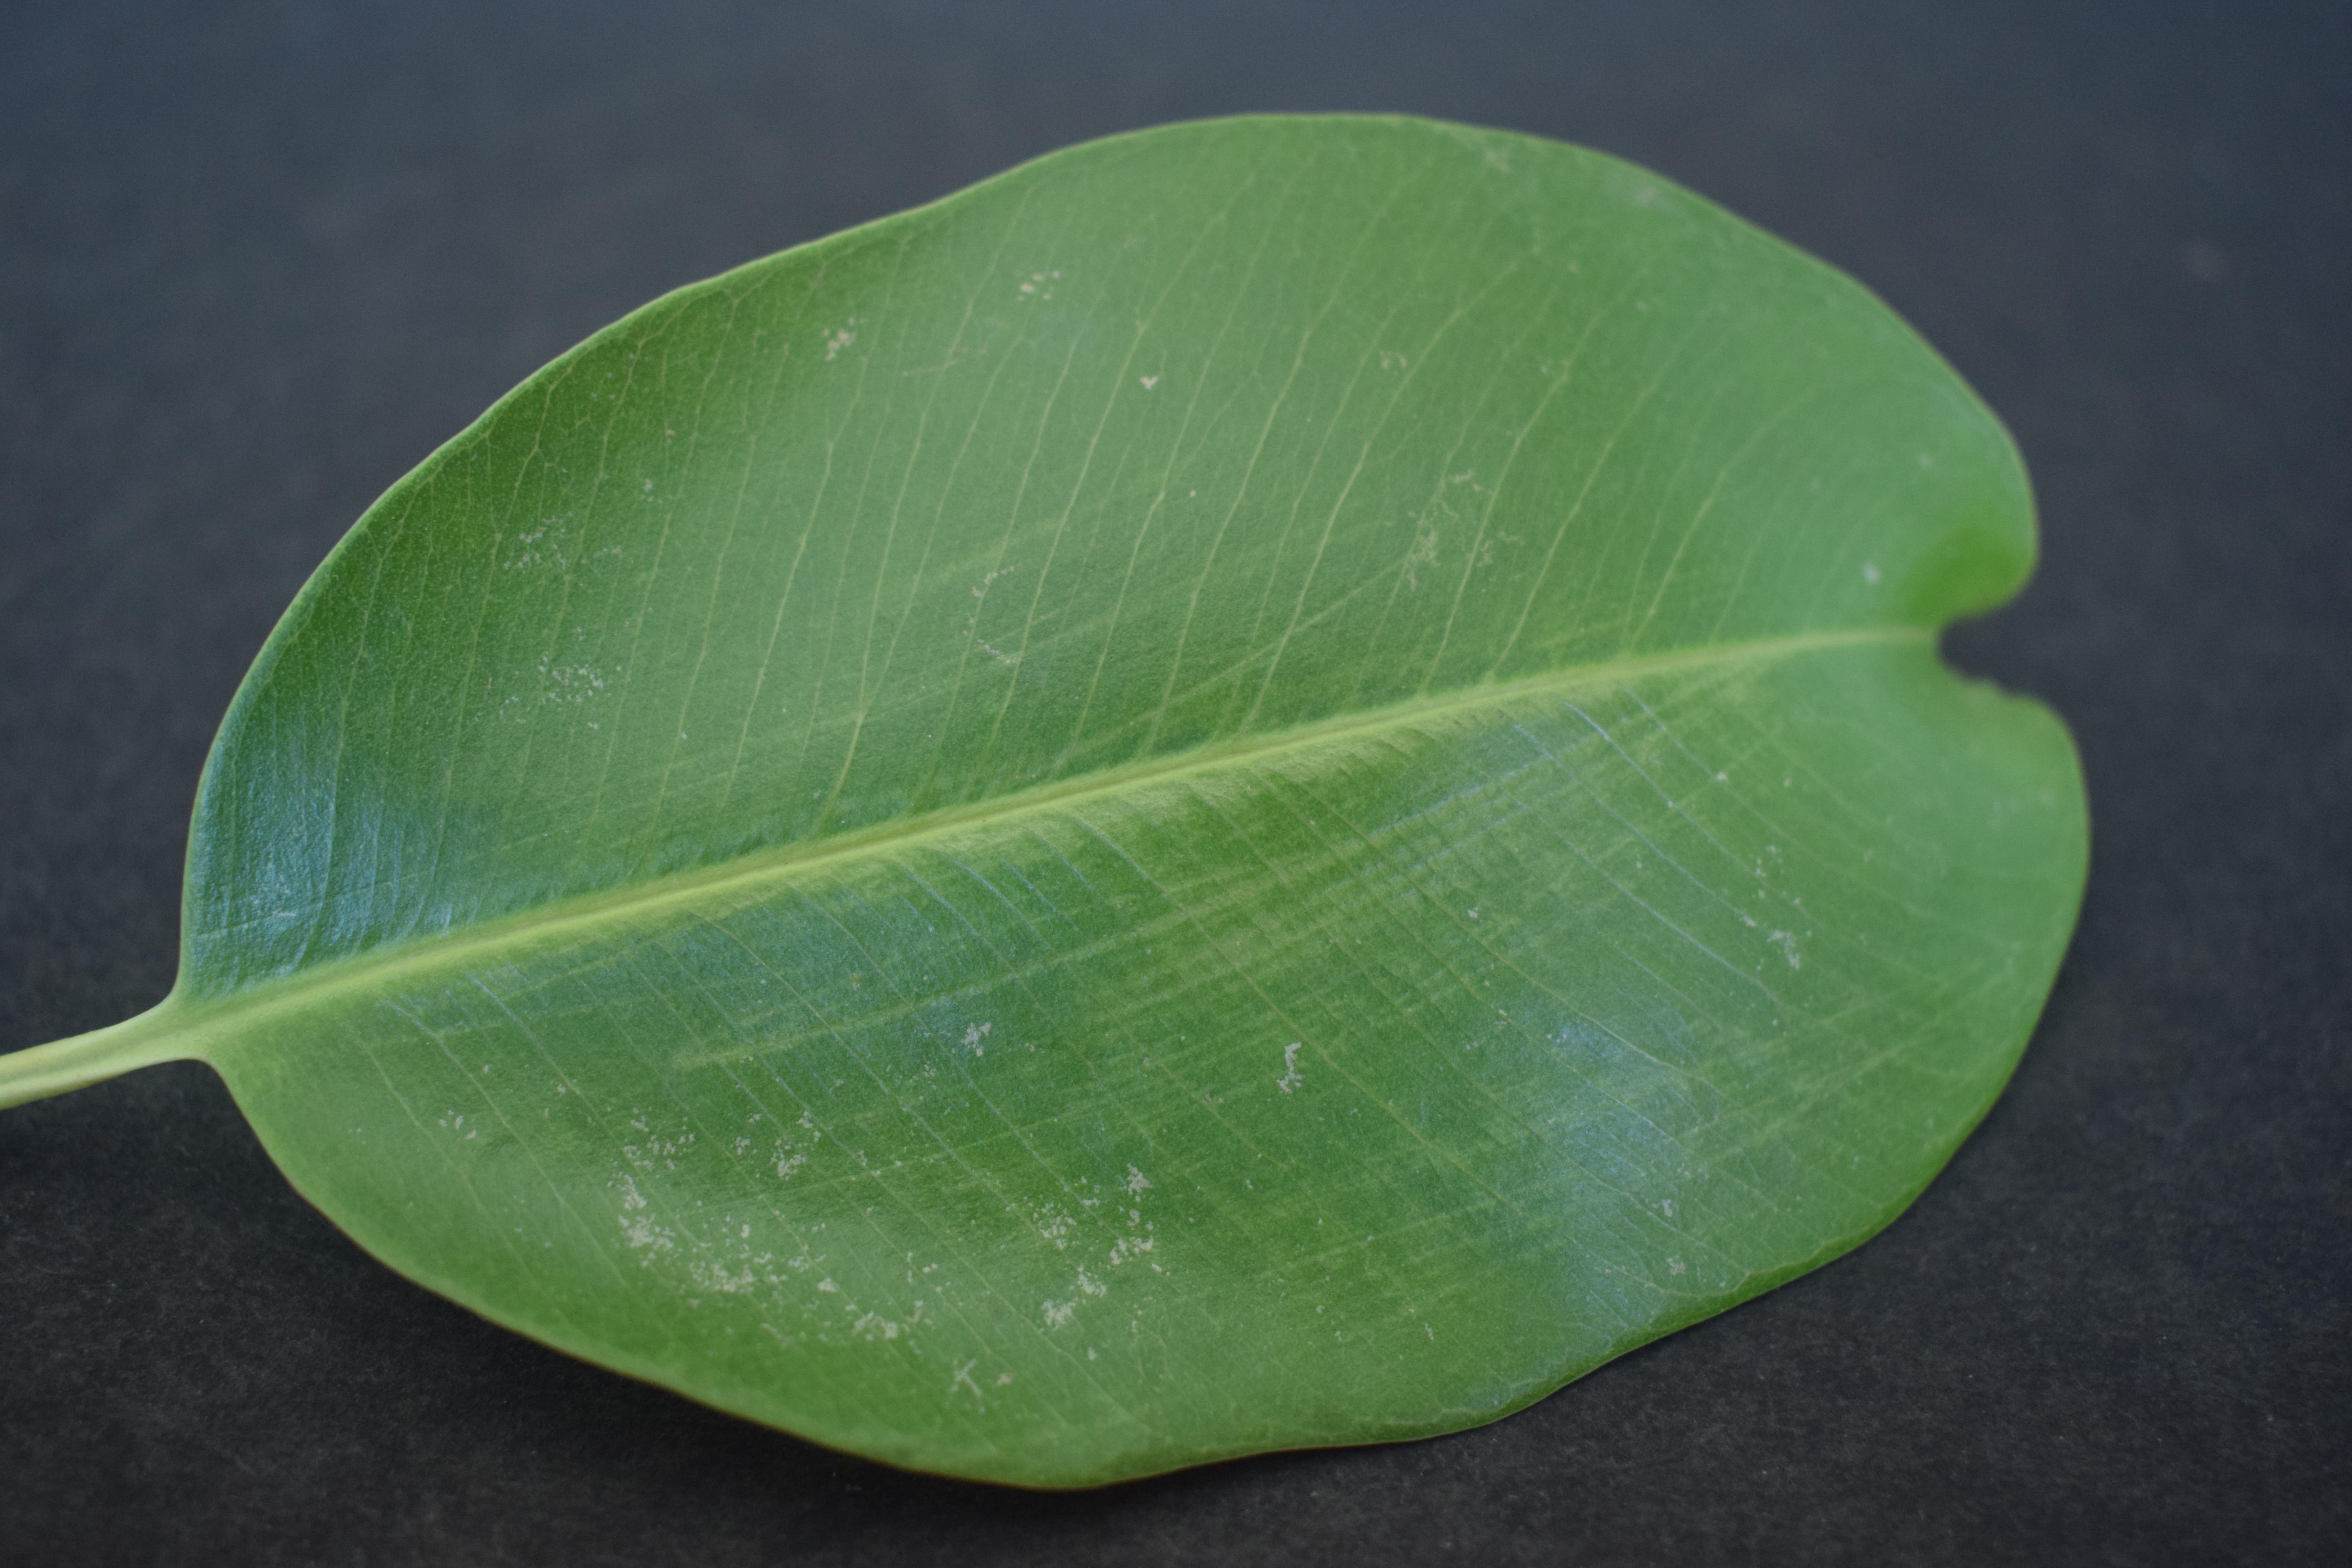
Plant species: Jamun